OK Sauce

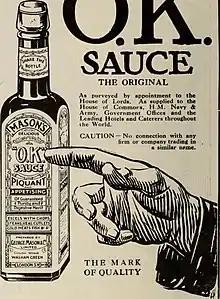
A bottle of O.K. Sauce from 1913

OK Sauce is a brand of brown sauce manufactured in the United Kingdom, first by George Mason & Company and later by Colmans.